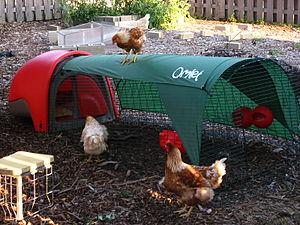
La poule, très majoritairement élevée en tant qu'animal domestique de rente, peut l'être aussi comme animal de compagnie. Elle a gagné en popularité, notamment chez les habitants urbains et suburbains. Pour certaines personnes, son comportement est jugé divertissant, en plus des œufs qu'elle produit quasiment chaque jour.